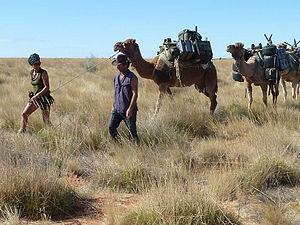
Méharée dans le désert de Simpson
Le désert de Simpson est une vaste étendue aride occupant le centre de l'Australie. Il s'étend à la limite de trois des États australiens occupant le sud-est du Territoire du Nord ainsi que les espaces limitrophes du Queensland et de l'Australie-Méridionale. Sa superficie est évaluée selon les sources de cent quarante trois mille km² à trois cent mille km². Ses contours incertains sont fixés à l'ouest par le cours du fleuve Finke, au nord par la chaine de montagnes des MacDonnell Ranges, à l'est par les fleuves Georgina et Diamantina et au sud par le Lac Eyre. Dans ce désert, les précipitations annuelles sont faibles et il peut s'écouler plusieurs années sans pluie. Malgré son aridité, le désert est riche de centaines d'espèces animales et végétales, ce qui a conduit à établir plusieurs zones de protection.